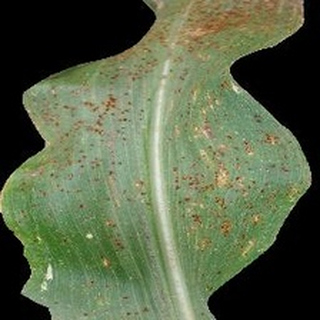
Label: corn_common_rust